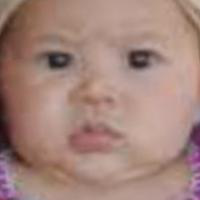
Age group: age 01-10